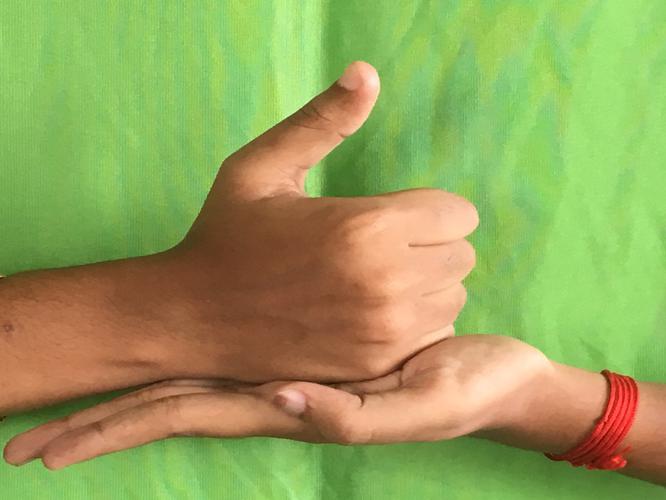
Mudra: Shivalinga
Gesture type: double_hand